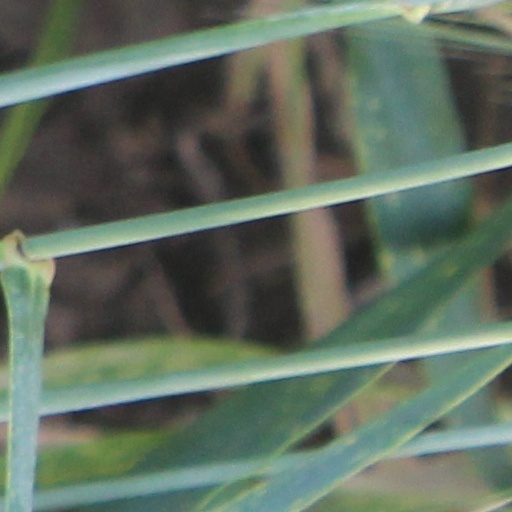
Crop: wheat